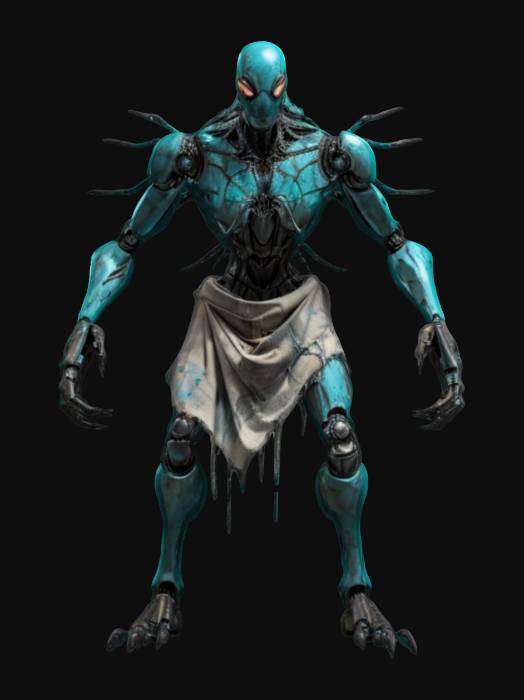
미적 점수 (1~10점): 9